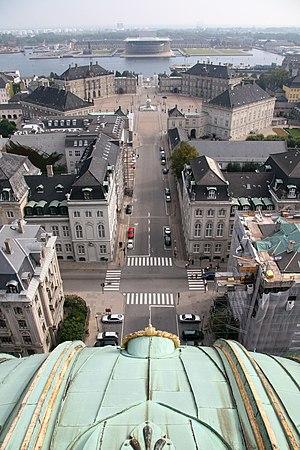
Frederiksstaden est un quartier de la ville de Copenhague.
Le Canon de la culture danoise consiste en 108 œuvres d'exception censées représenter le cœur de la culture danoise, et réparties en huit catégories : architecture, arts plastiques, design, cinématographie, littérature, musique, spectacle vivant, et culture enfantine. Sur l'initiative du Ministre de la Culture Brian Mikkelsen en 2004, il fut mis au point par une série de comités sous les auspices du ministère de la Culture entre 2006 et 2007 comme "une collection et présentation des plus grands et plus importantes pièces de l'héritage culturel du Danemark". Chaque catégorie contient douze œuvres.